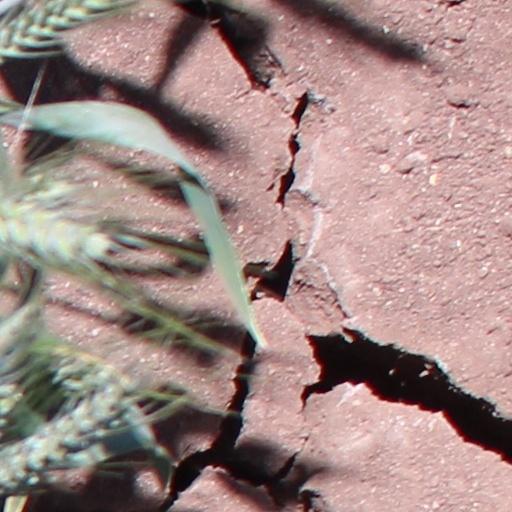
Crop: wheat